ABM College

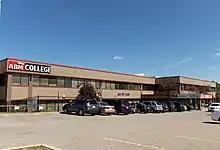
External shot of the ABM College Calgary campus building

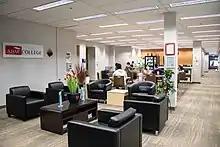
ABM College Calgary campus student lounge area

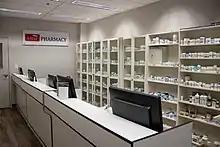
ABM College Pharmacy Assistant Lab

ABM College offers programs in Health Care, Business, and Technology. It has the authority to grant certificates and diplomas. ABM College programs are licensed by Alberta Advanced Education, and licensed by the Ministry of Training, Colleges and Universities (Ontario)